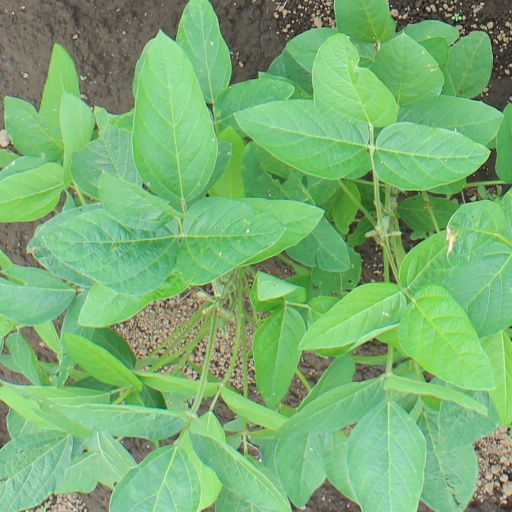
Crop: soybean